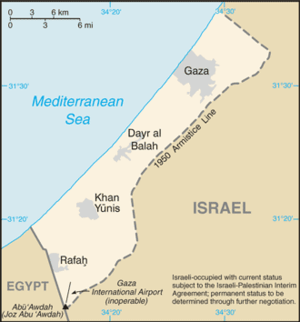
Fatah-Hamas konflikten 2006-07
Kort over Gazastriben. Bemærk målestokken.
Den Palæstinensiske borgerkrig var en konflikt i 2006–07 mellem de to hovedfraktioner i Palæstina, Hamas og Fatah. De fleste af kampene foregik på Gazastriben, som blev overtaget af Hamas i juni 2007.